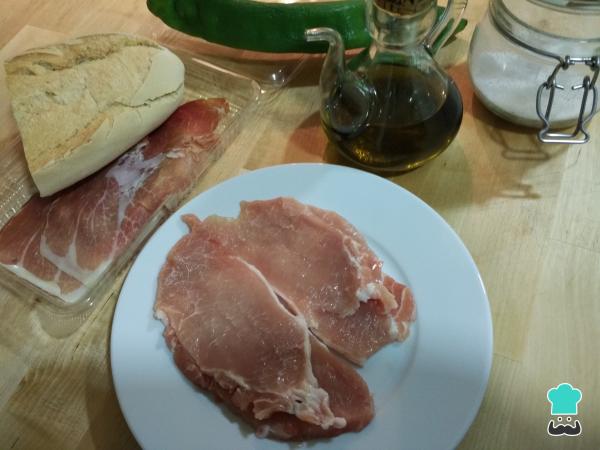
Reunimos todos los ingredientes para elaborar el serranito.